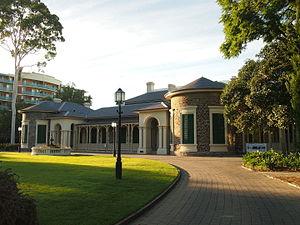
Adélaïde /a.de.la.id/ est la capitale de l'Australie-Méridionale. Avec une agglomération de 1 304 600 habitants en 2014, elle est la cinquième ville d'Australie. C'est une ville côtière située sur la rive du golfe Saint-Vincent dans les plaines d'Adélaïde, au nord de la péninsule Fleurieu, à l'ouest de la chaîne du Mont-Lofty qui culmine à 727 mètres.